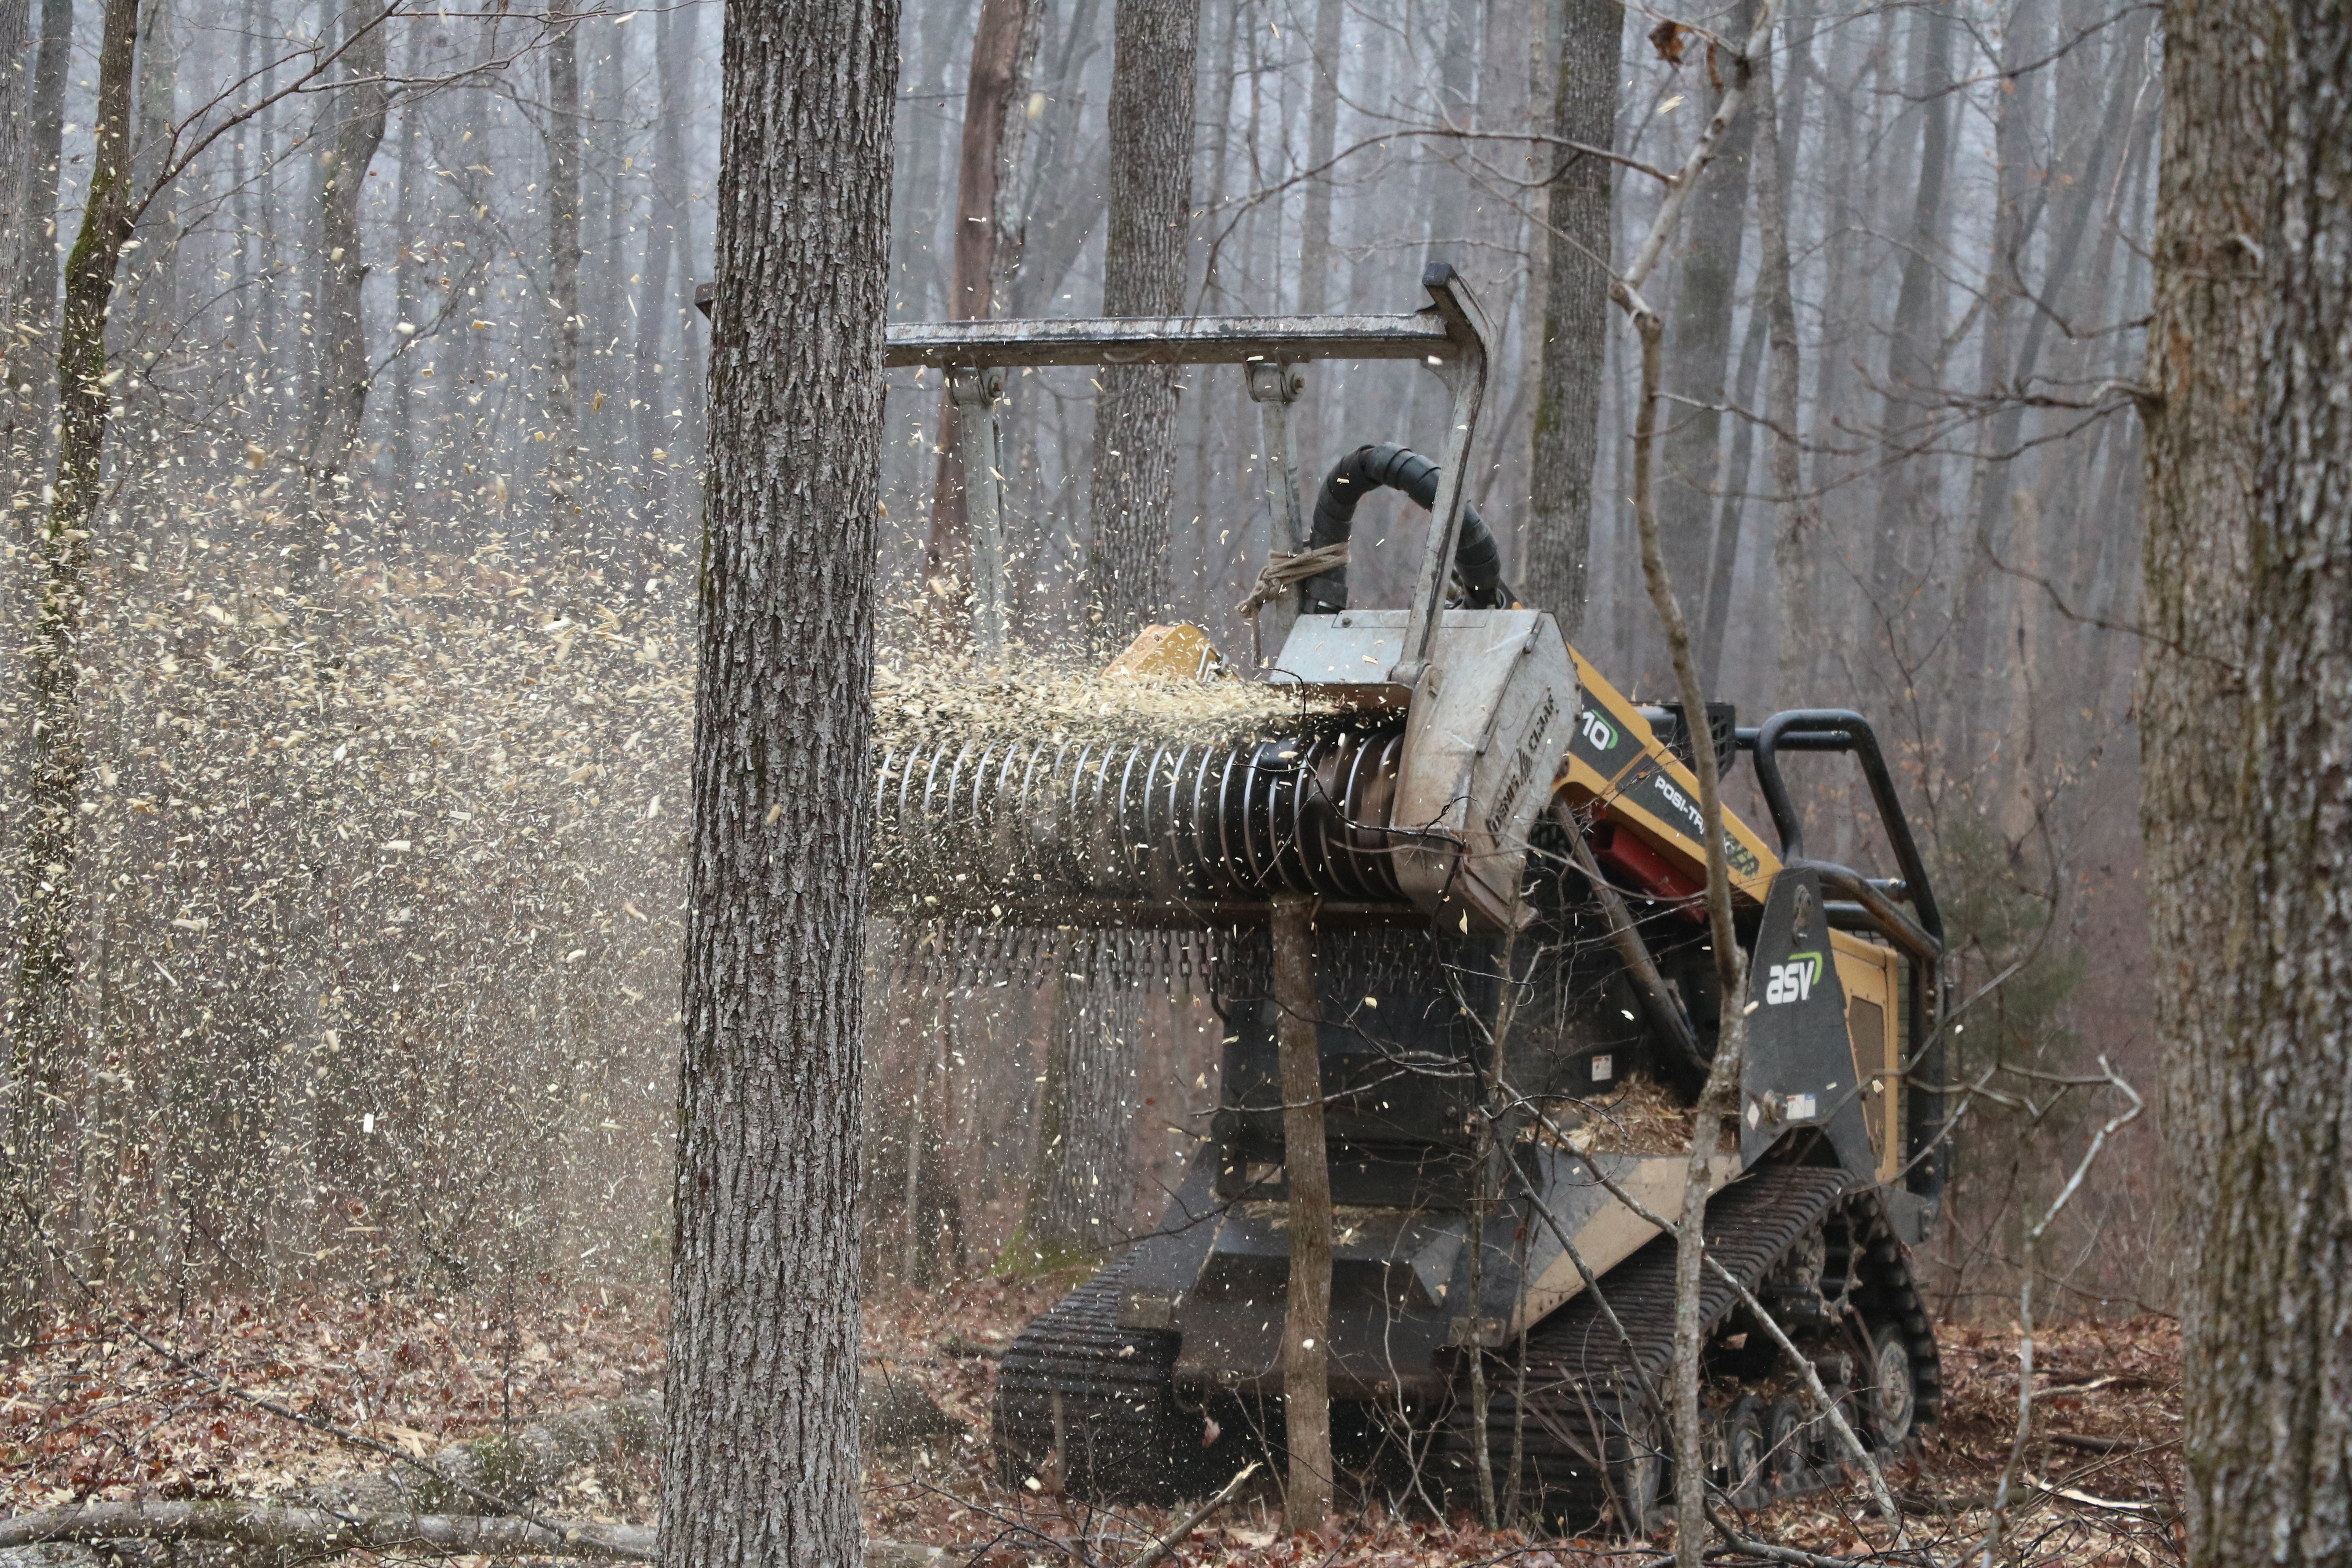
tree, forest, wood, machine, forestry, logging, daf, forestry industrial shredder, brush cutters, shredders, vegetation management